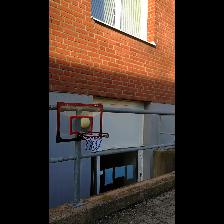
Label: NonHuman